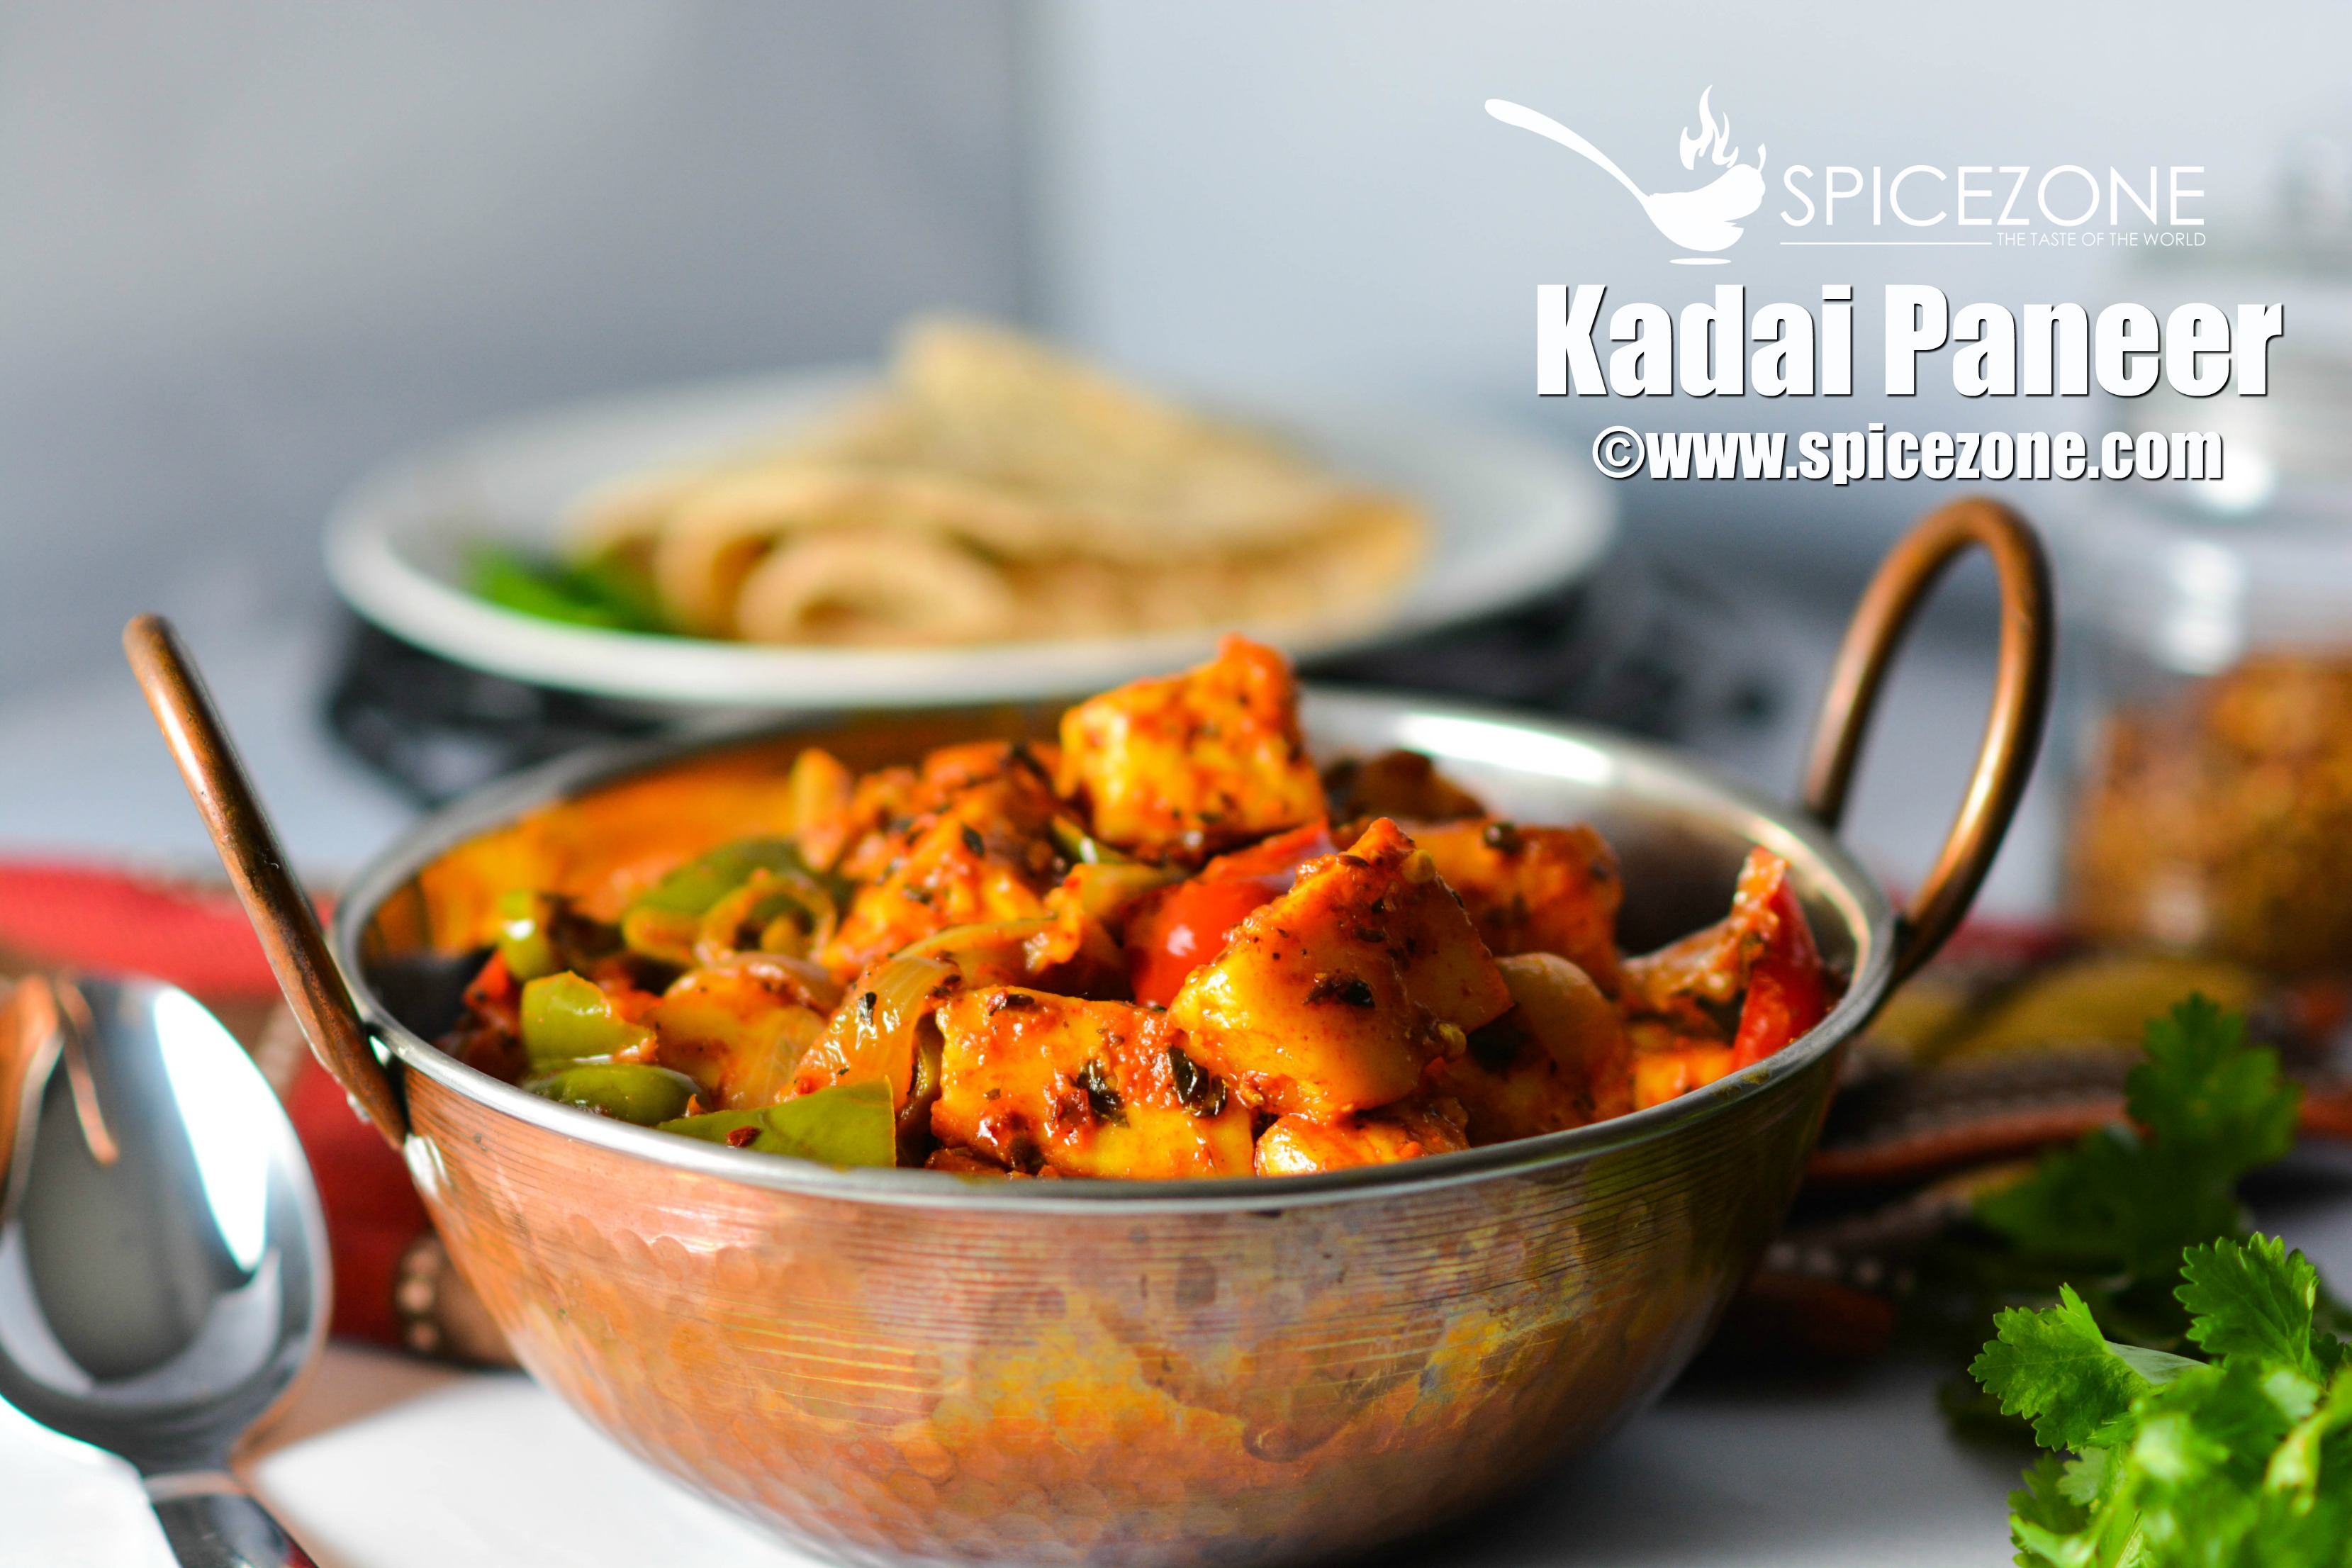
Dish: kadai_paneer